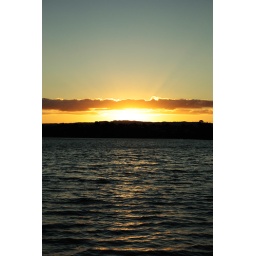
I remember looking out the window and I couldn't help but grab my camera and run across the road over to the harbor.